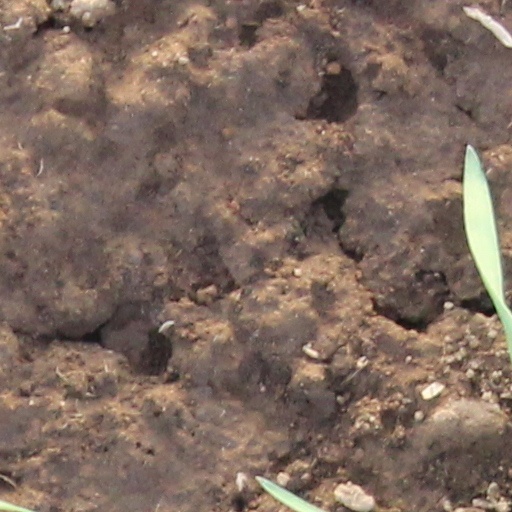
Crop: wheat